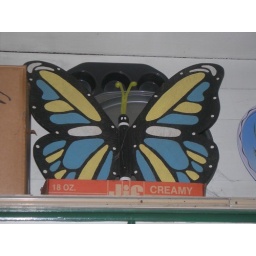
Trip #2: A cool wood home-made butterfly sitting on top one of the shelves in a JIF box.